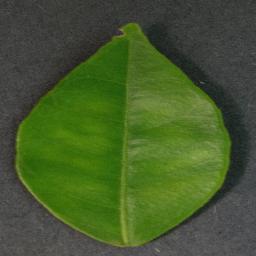
Label: Orange___Haunglongbing_(Citrus_greening)